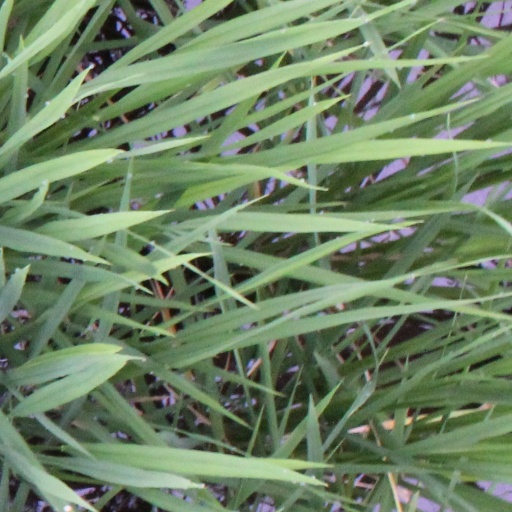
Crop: rice